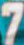
Number: 7